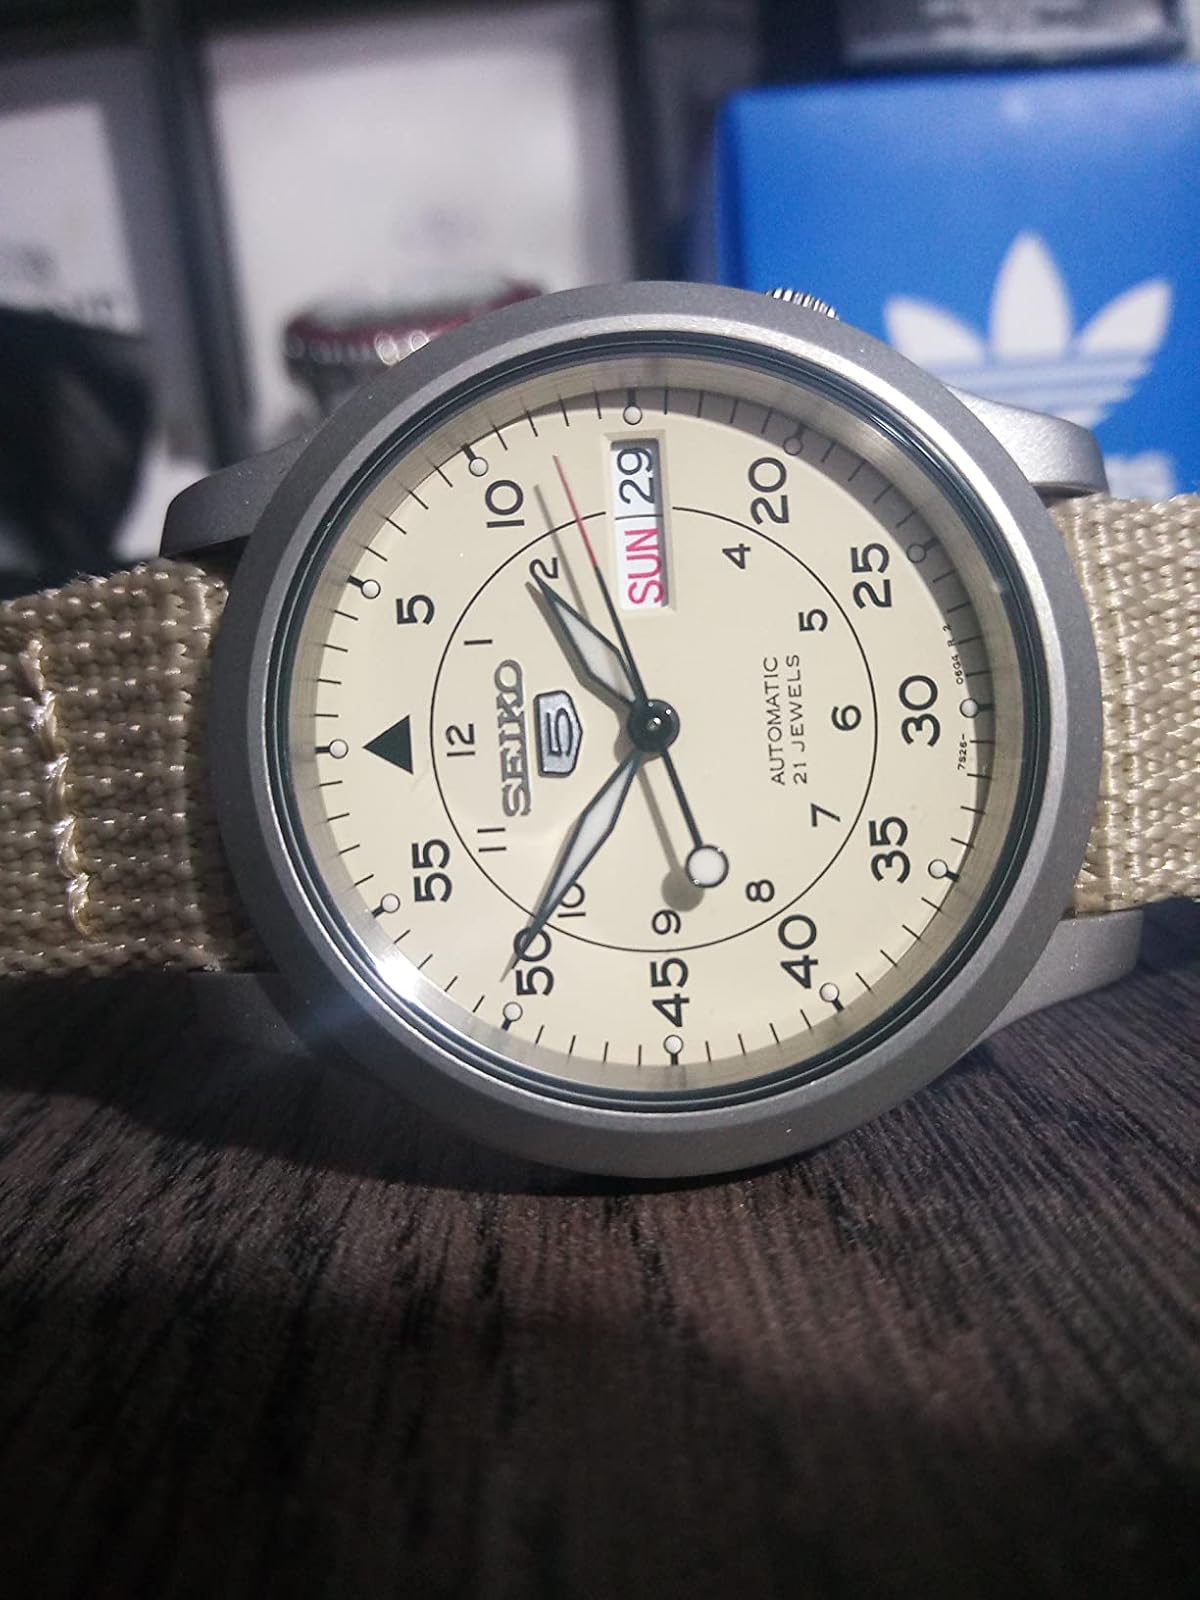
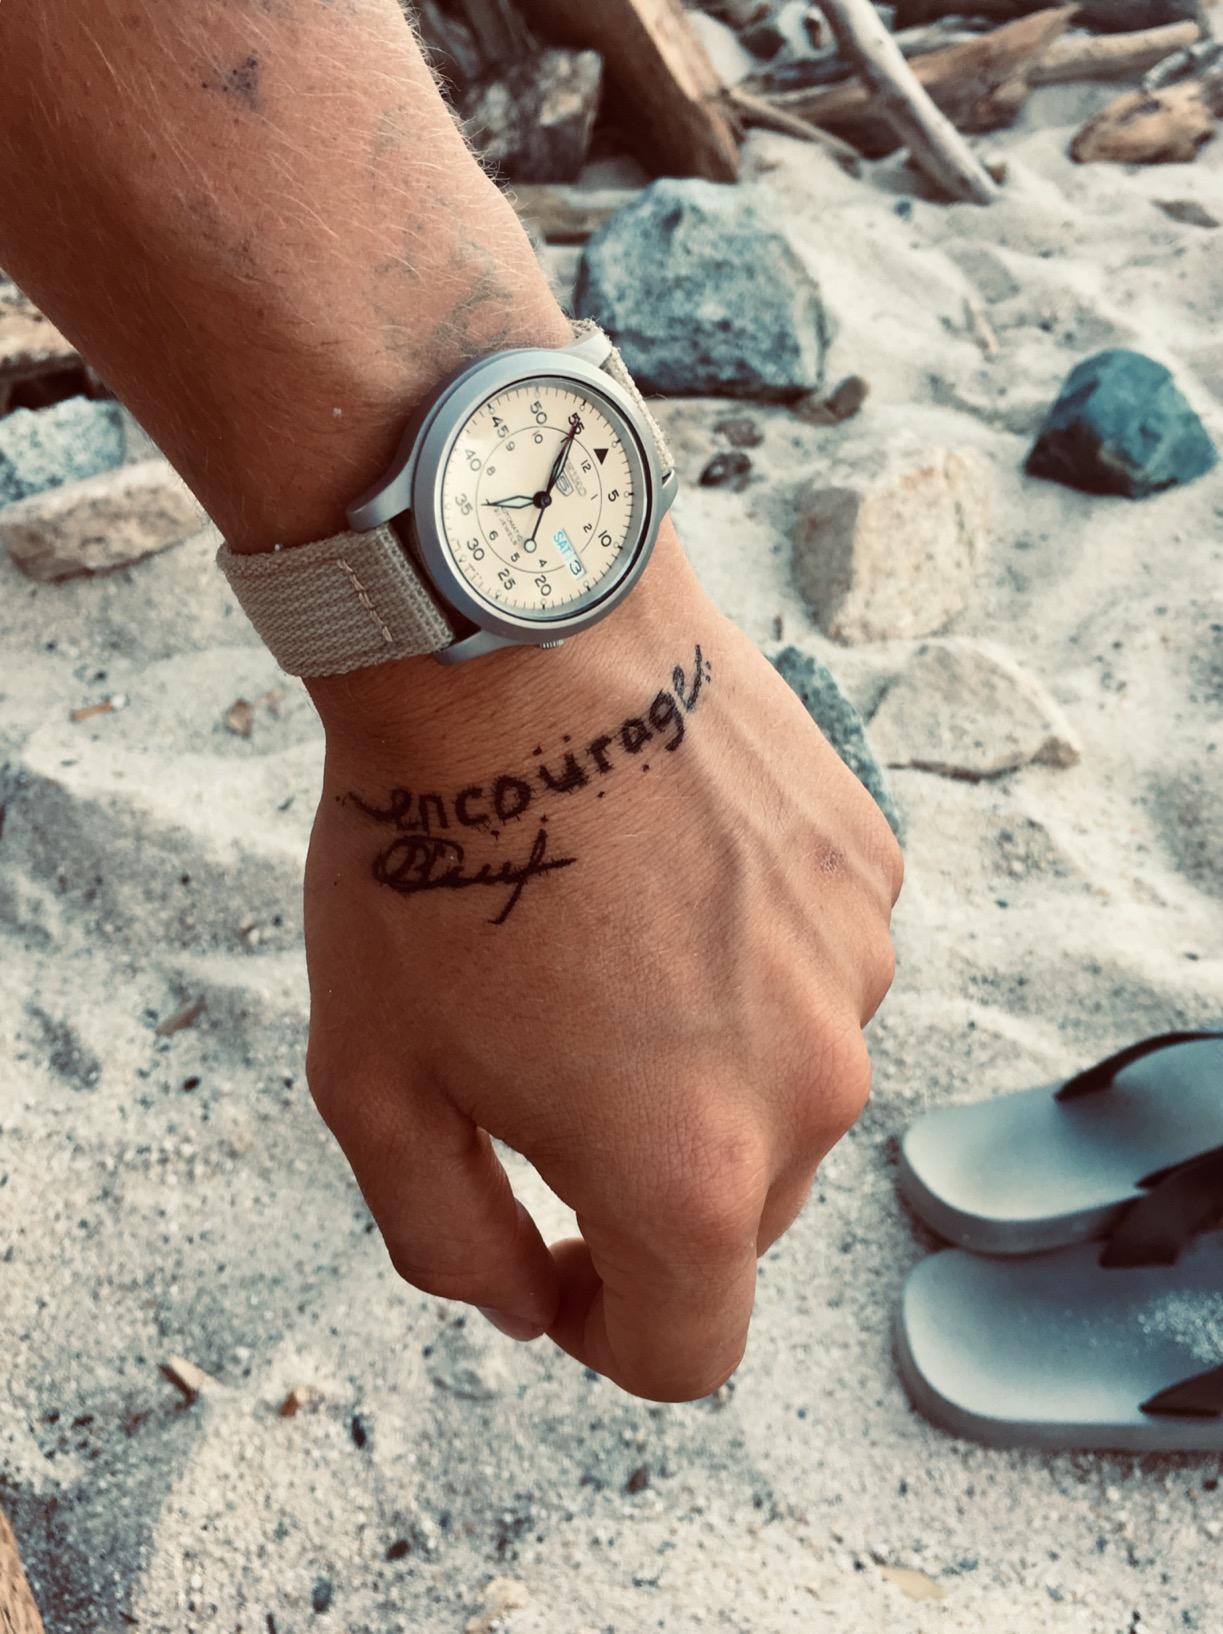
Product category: accessories_watch
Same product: yes